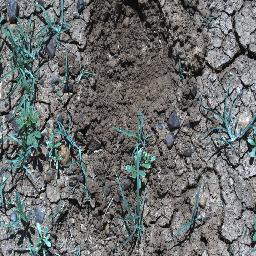
Label: negative